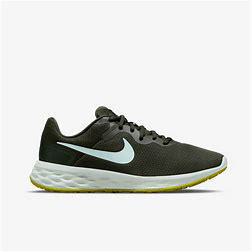
Brand: Nike
Model: Revolution 6 Next Nature